Tick, Tick, Tick (film)

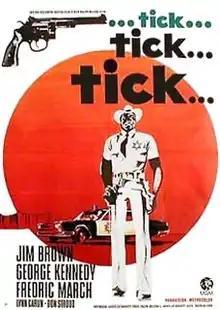
1970 movie poster

Tick, Tick, Tick, stylized as ...tick...tick...tick..., is a 1970 American crime drama film directed by Ralph Nelson. It was released by Metro-Goldwyn-Mayer. Racially provocative for its time, it stars Jim Brown in the role of an African American man elected as the sheriff of a rural county in the American South. It has become something of a cult classic for its cutting-edge portrayal of racial relations and its tense narrative.